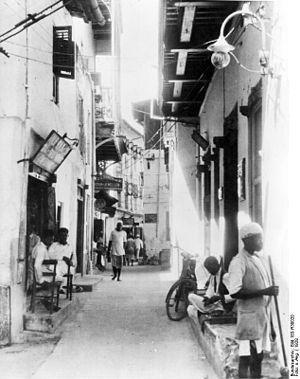
Le commerce interrégional par caravanes en Afrique de l'Est désigne la poussée du commerce en Afrique de l'Est au XIXᵉ siècle dont la base était la demande rapidement croissante pour l'ivoire sur le marché mondial. Dans une période d'environ 70 ans, le commerce de l'ivoire par caravanes et les batailles pour ses énormes profits a recouvert l'ensemble du territoire qui comprend actuellement le Kenya, l'Ouganda, la Tanzanie, le Rwanda, le Burundi, le Malawi, la partie est du Congo et la partie nord du Mozambique.